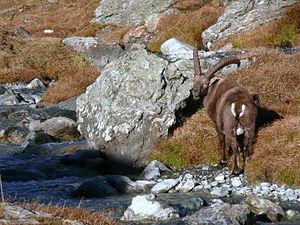
Bouquetin (Capra ibex) sur le cours d'eau Le Reclard à proximité du refuge de Plaisance, Champagny en Vanoise, France à la fin de l'automne.
Le parc national de la Vanoise est un parc national situé en France dans le département de la Savoie en région Auvergne-Rhône-Alpes.